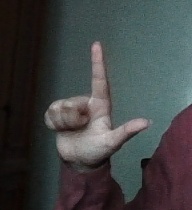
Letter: laam